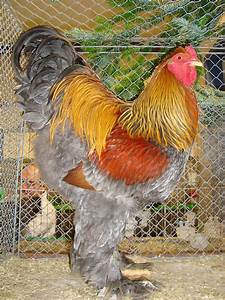
Label: chicken